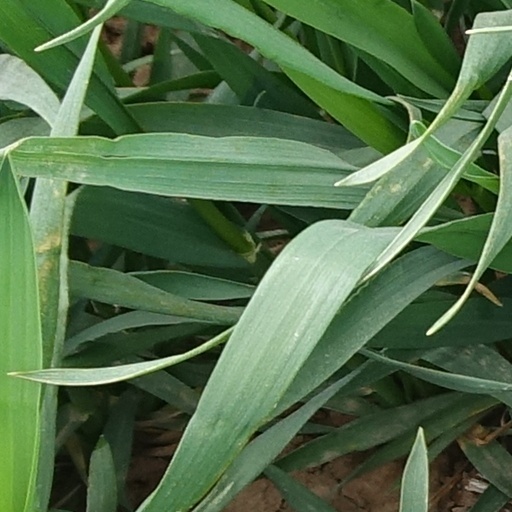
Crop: wheat